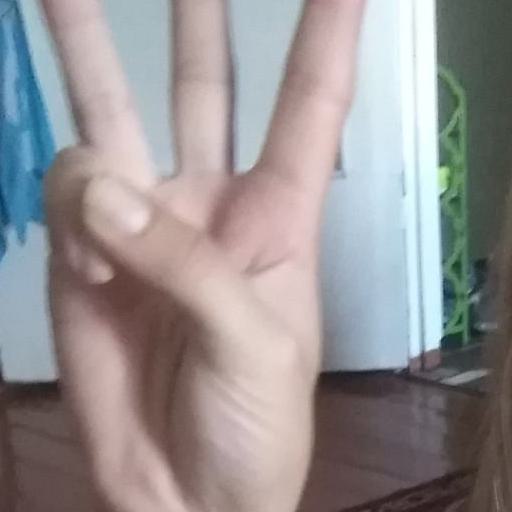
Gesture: three